Enis Hajri

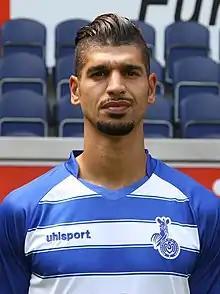
Hajri in 2015

Enis Ben Mohamed Hajri (born 6 March 1983) is a Tunisian professional footballer who plays as a defender or midfielder.